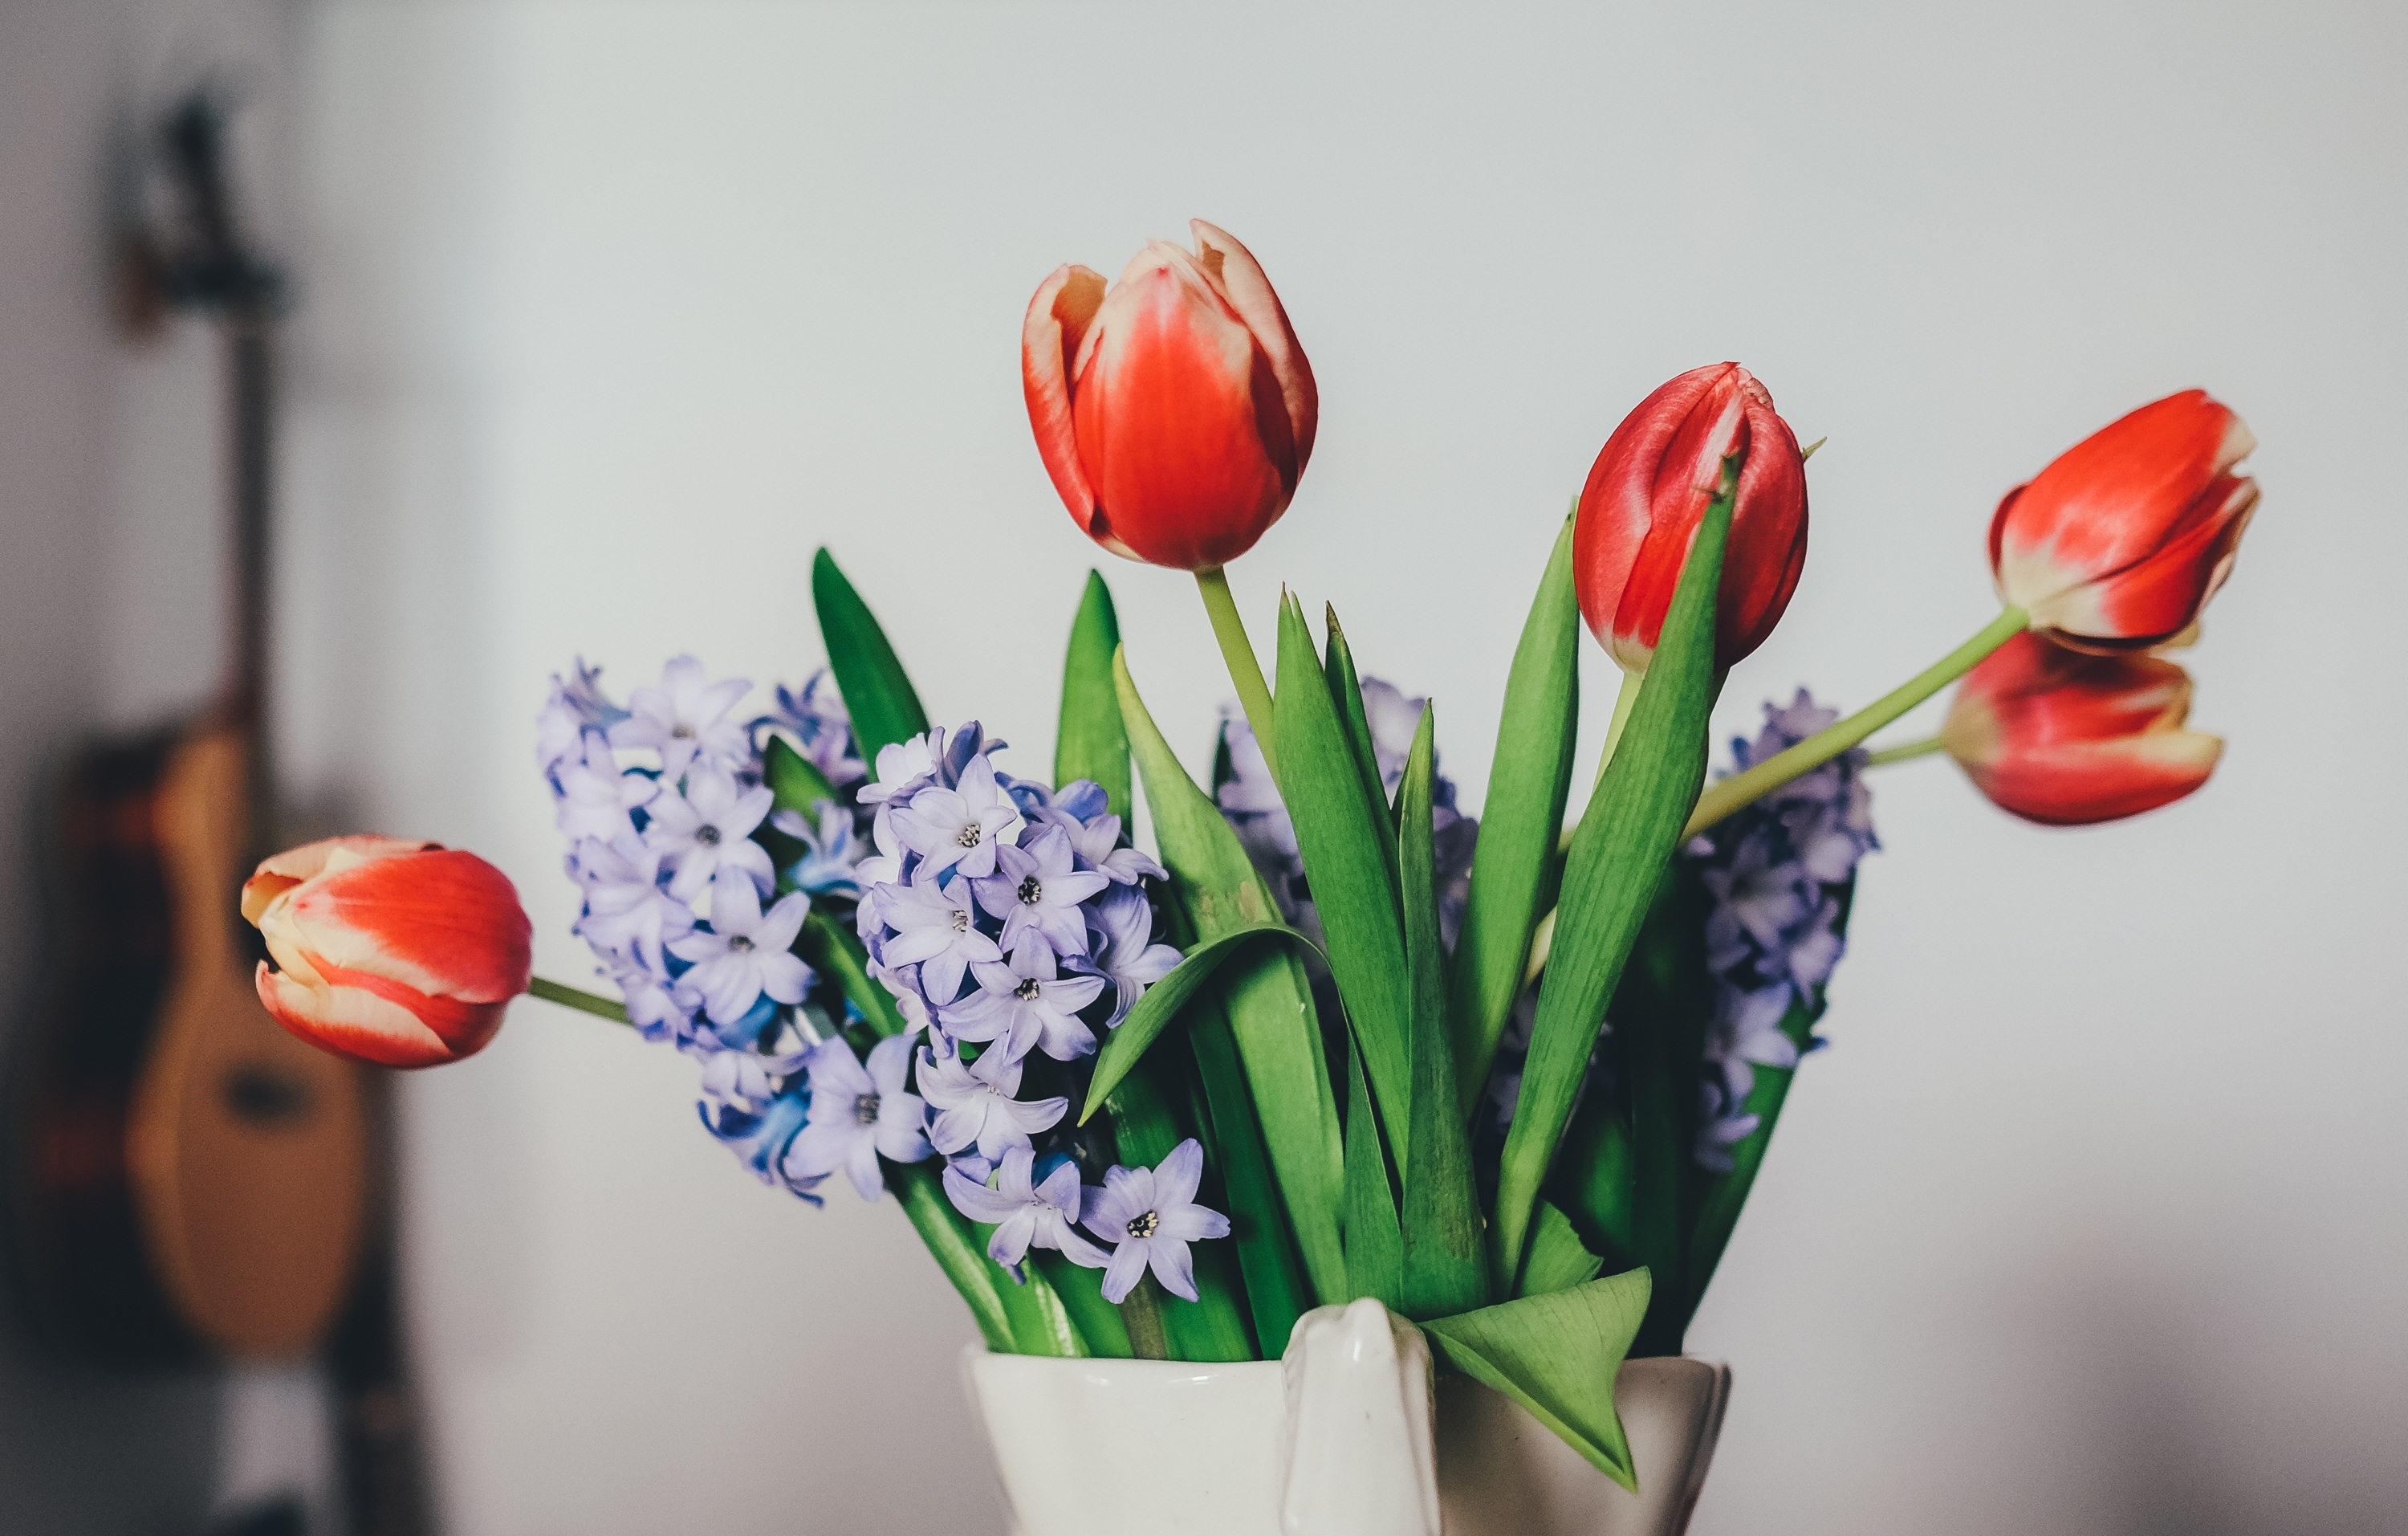
plant, guitar, flower, petal, tulip, vase, red, color, indoors, lilacs, organ, tulips, floristry, macro photography, flowering plant, flower bouquet, floral design, land plant, flower arranging